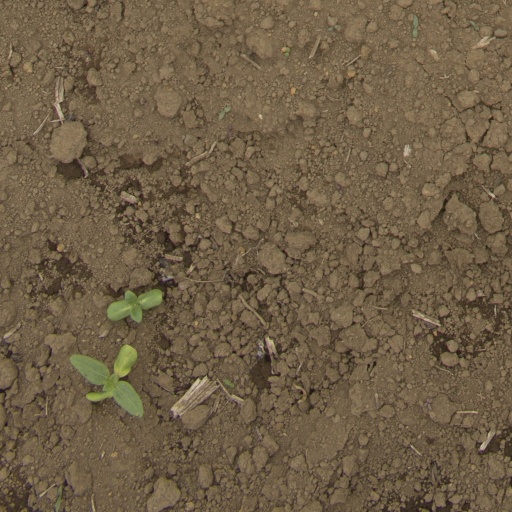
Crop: Jerusalem artichoke